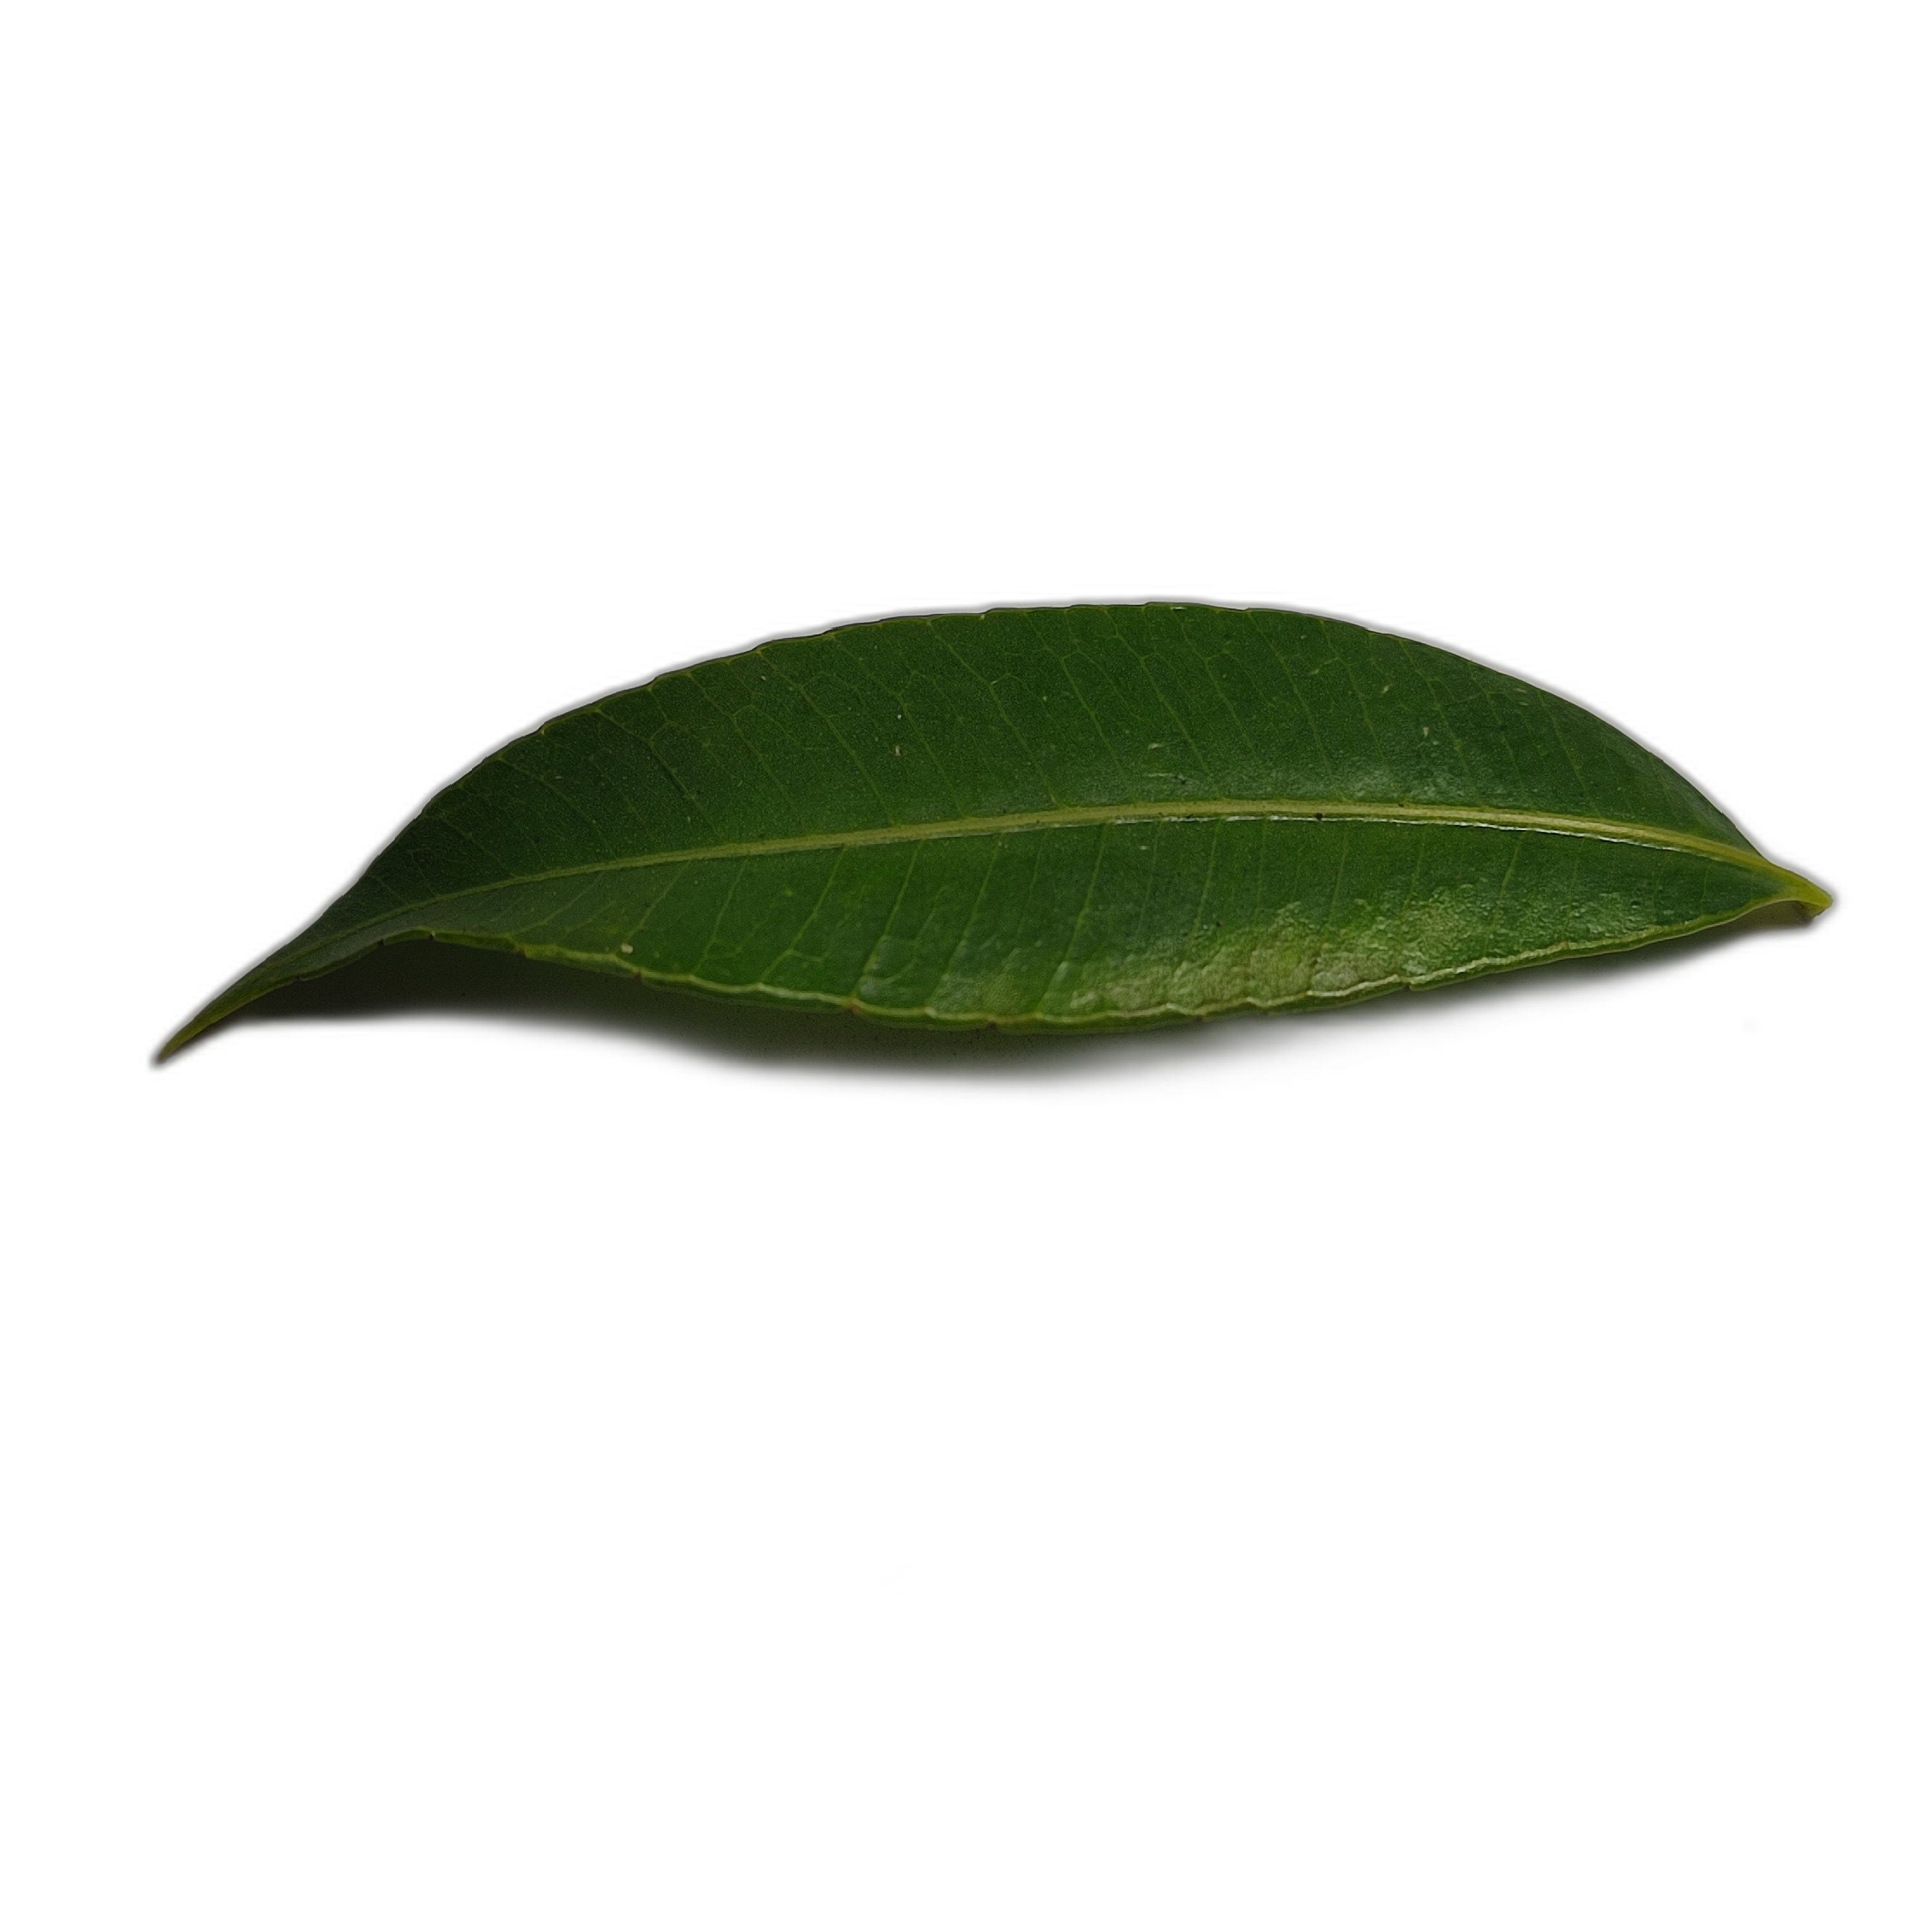
Label: healthy